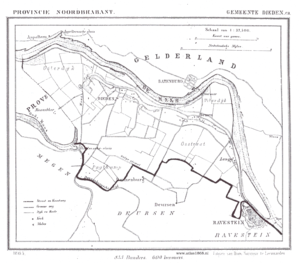
Dieden, Demen en Langel est une ancienne commune néerlandaise de la province du Brabant-Septentrional sur la rive gauche de la Meuse.